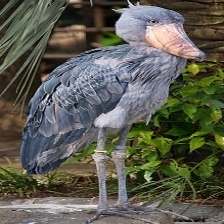
Species: SHOEBILL
Scientific name: BALAENICEPS REX